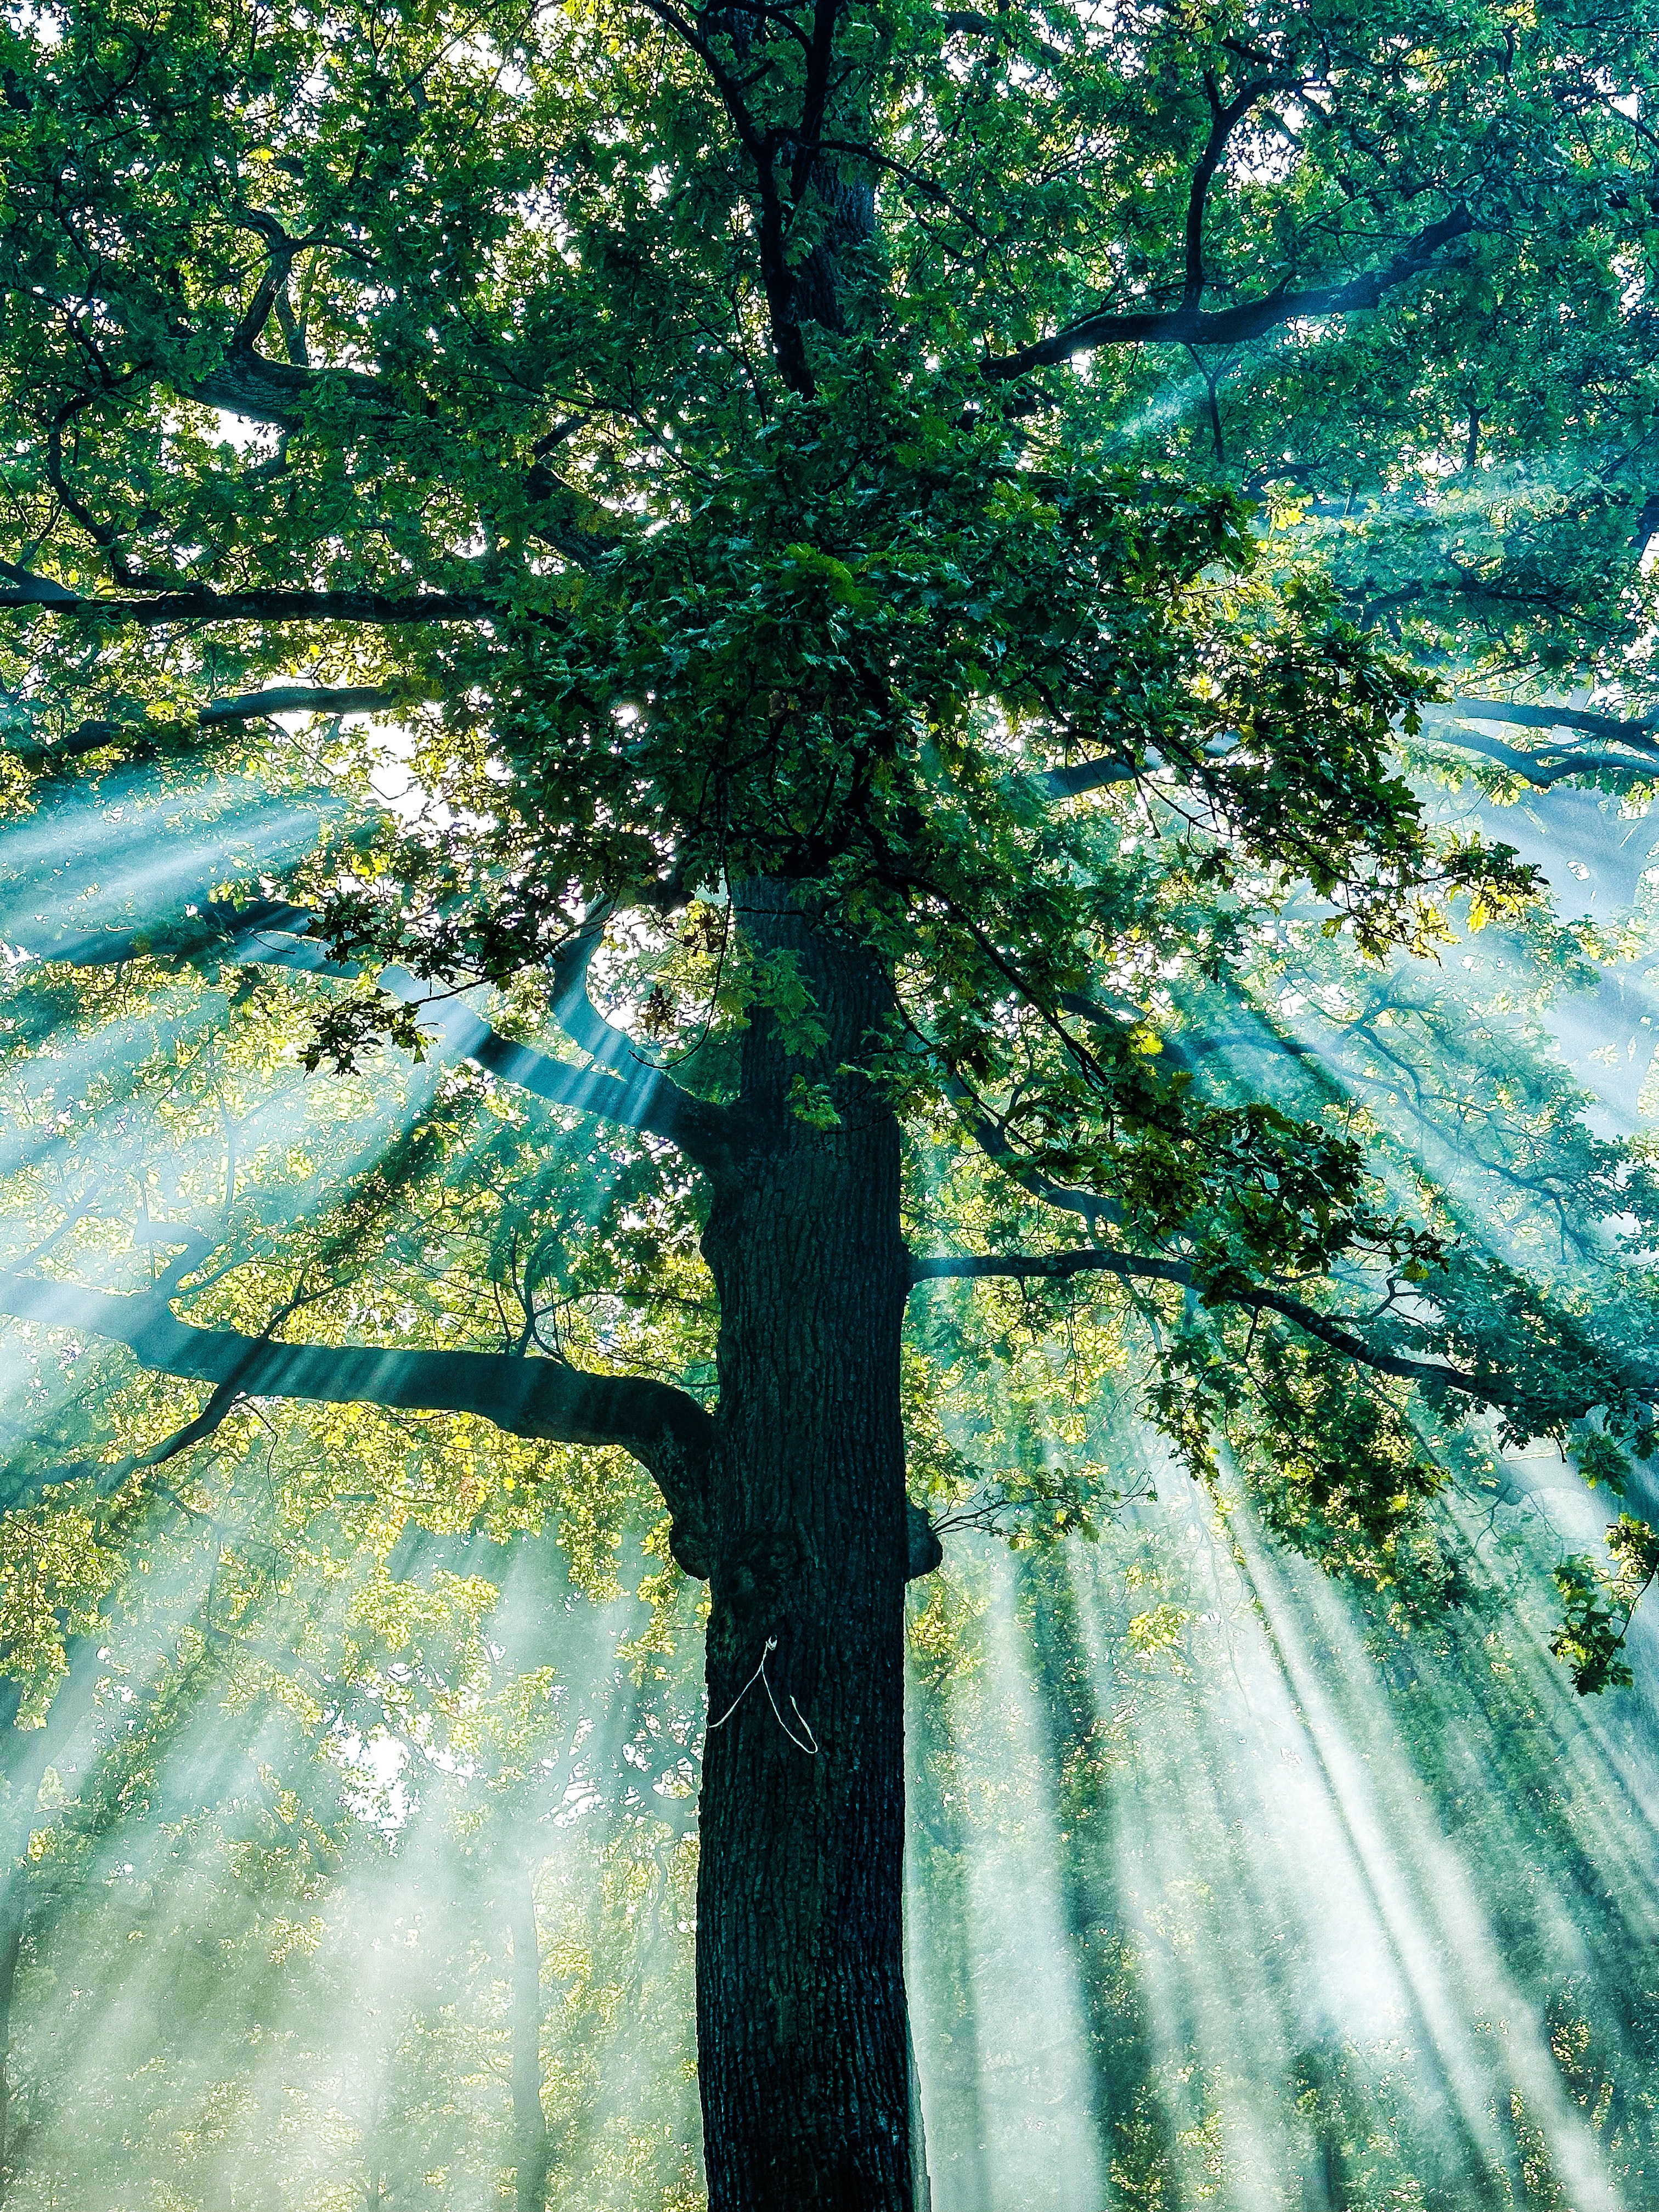
tree, People in nature, natural landscape, trunk, terrestrial plant, deciduous, wood, Tints and shades, grass, landscape, forest, grove, plant, temperate broadleaf and mixed forest, symmetry, woodland, Northern hardwood forest, spruce fir forest, conifer, tropical and subtropical coniferous forests, old growth forest, plant stem, evergreen, twig, art, valdivian temperate rain forest, jungle, temperate coniferous forest, paint, pine family, fir